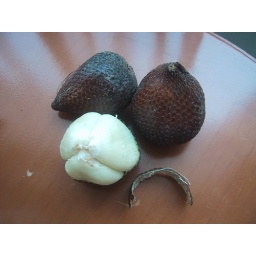
It's crunchy like an apple or pear. There are 3 pieces in each fruit each with a big black seed.